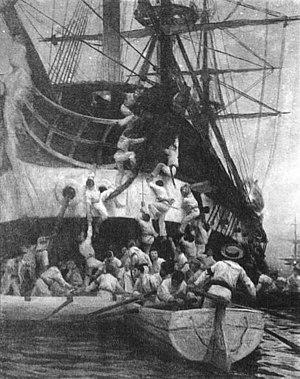
La capture de la frégate Esmeralda, navire de 44 canons de la flotte espagnole, se produit dans la nuit du 5 au 6 novembre 1820 pendant la guerre d'indépendance du Pérou par les forces de Thomas Cochrane. Elle sera rebaptisée par la suite Valdivia et entrera en service dans la marine chilienne.